William O'Brien (Australian politician)

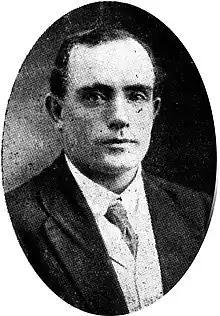
Mr William O'Brien

He was born in Parkes to carrier William O'Brien and Bridget, "née" O'Sullivan. He worked as a cabinetmaker and in the railways, and was an official in the Furniture Trades' Union, being a delegate to and later president of the Trades and Labor Council. In 1916 he was a foundation member of the Industrial Vigilance Council and a delegate to the Anti-Conscription League, and from 1913 to 1917 he served on the central executive of the Australian Labor Party (vice-president 1916–17). In 1917 he was elected to the New South Wales Legislative Assembly as the member for Annandale, transferring to Murray with the introduction of proportional representation in 1920. O'Brien served until 1925. He died at Leichhardt in 1953.